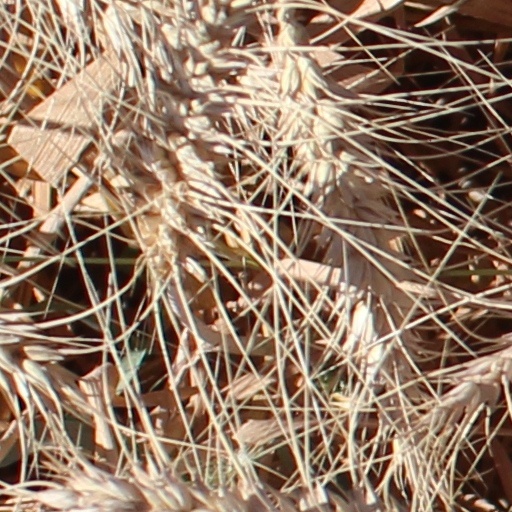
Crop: wheat